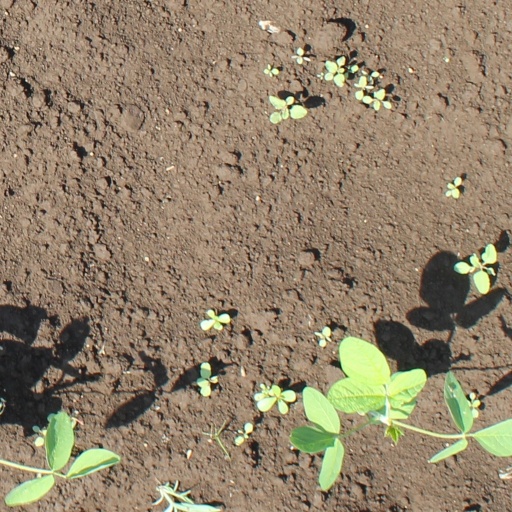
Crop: soybean